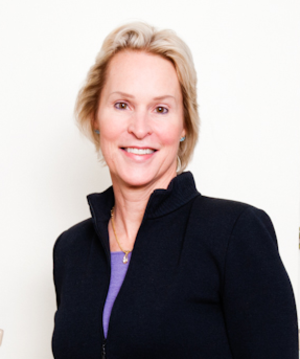
Frances H. Arnold
Frances H. Arnold er en amerikansk kemiingeniør, biologisk ingeniør og biokemiker. Hun modtog nobelprisen i kemi i 2018 for sin arbejde med styret evolution til at skabe enzymer.